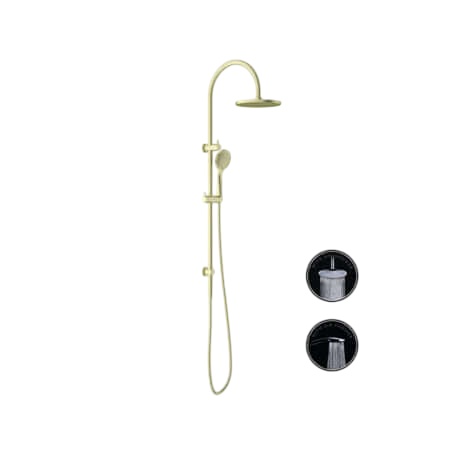
Opal Twin Shower With Air Shower
Brand: Nero
Material: Brass WELS Rating: Overhead Shower 9L/Min, 3 Star, Hand Shower 9L/Min, 3 Star WELS Registration No: S17347
Category: Hardware > Plumbing > Plumbing Fixture Hardware & Parts > Shower Parts > Shower Columns